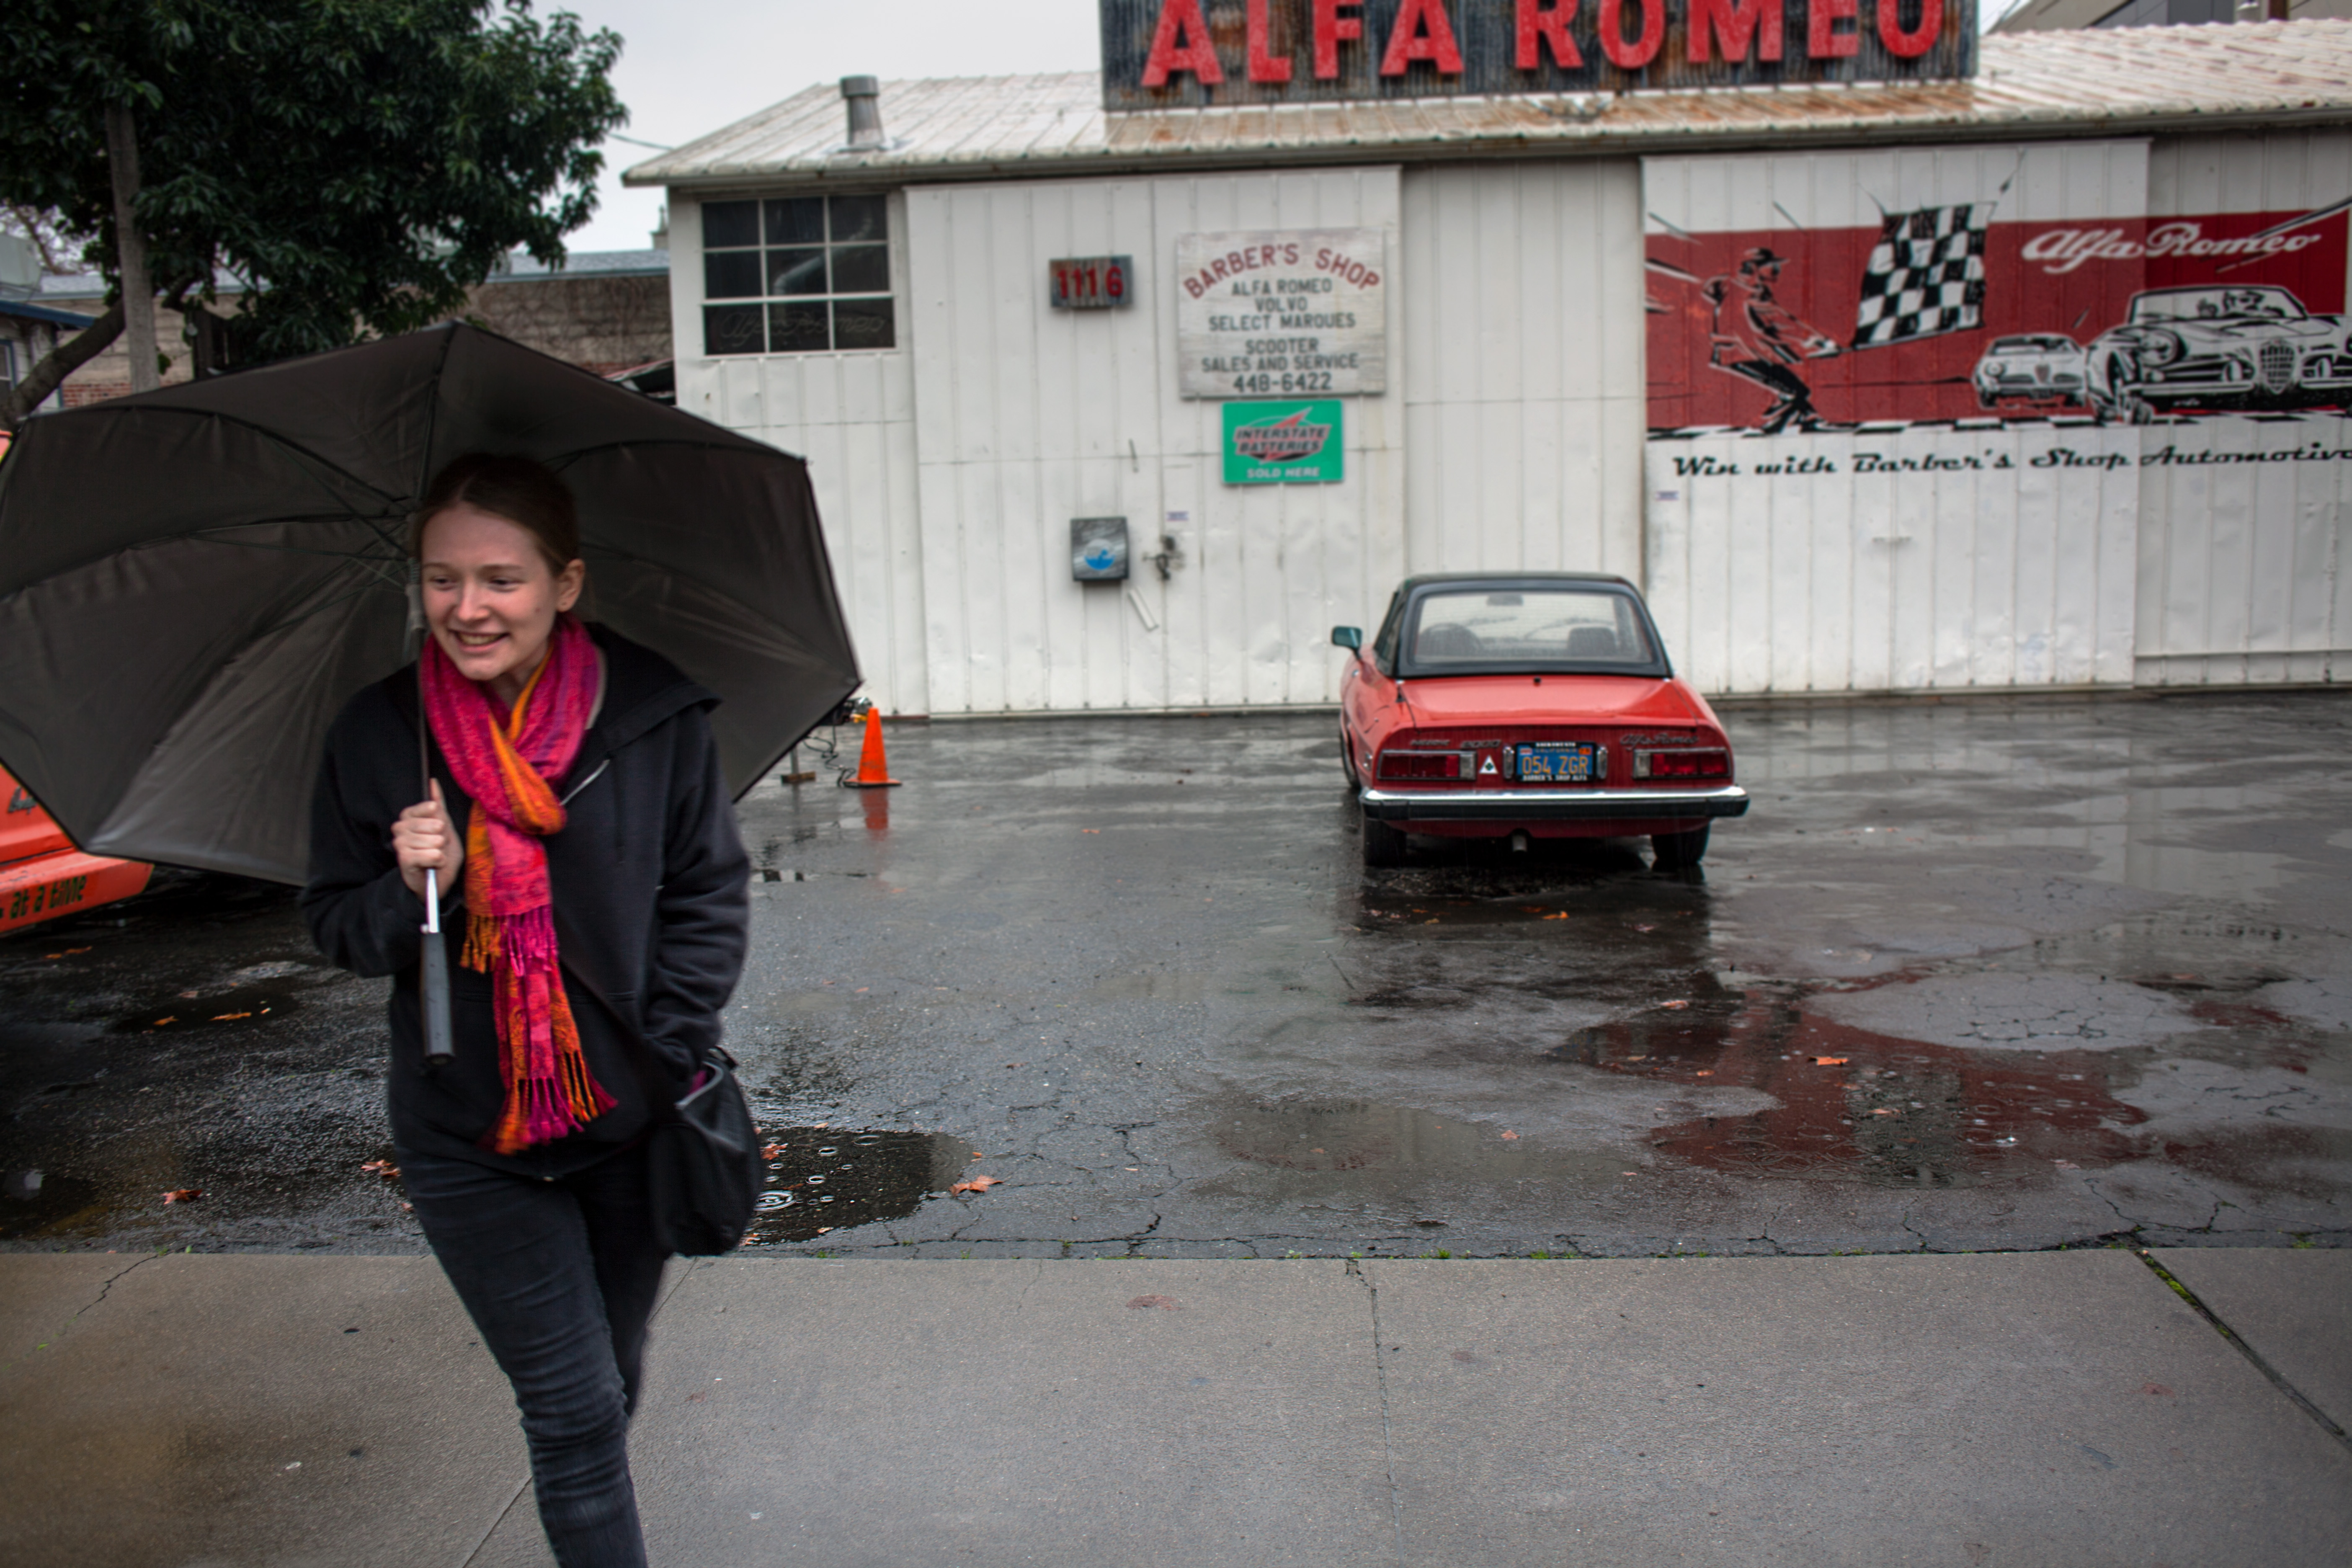
street, rain, red, umbrella, weather, california, rouge, alfa, sacramento, alfaromeo